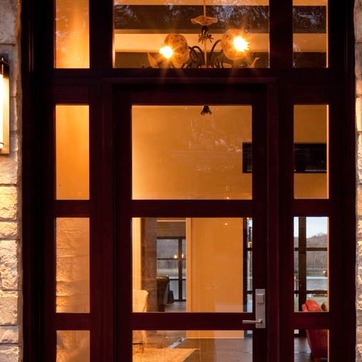
Material: glass